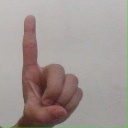
अक्षर: ड